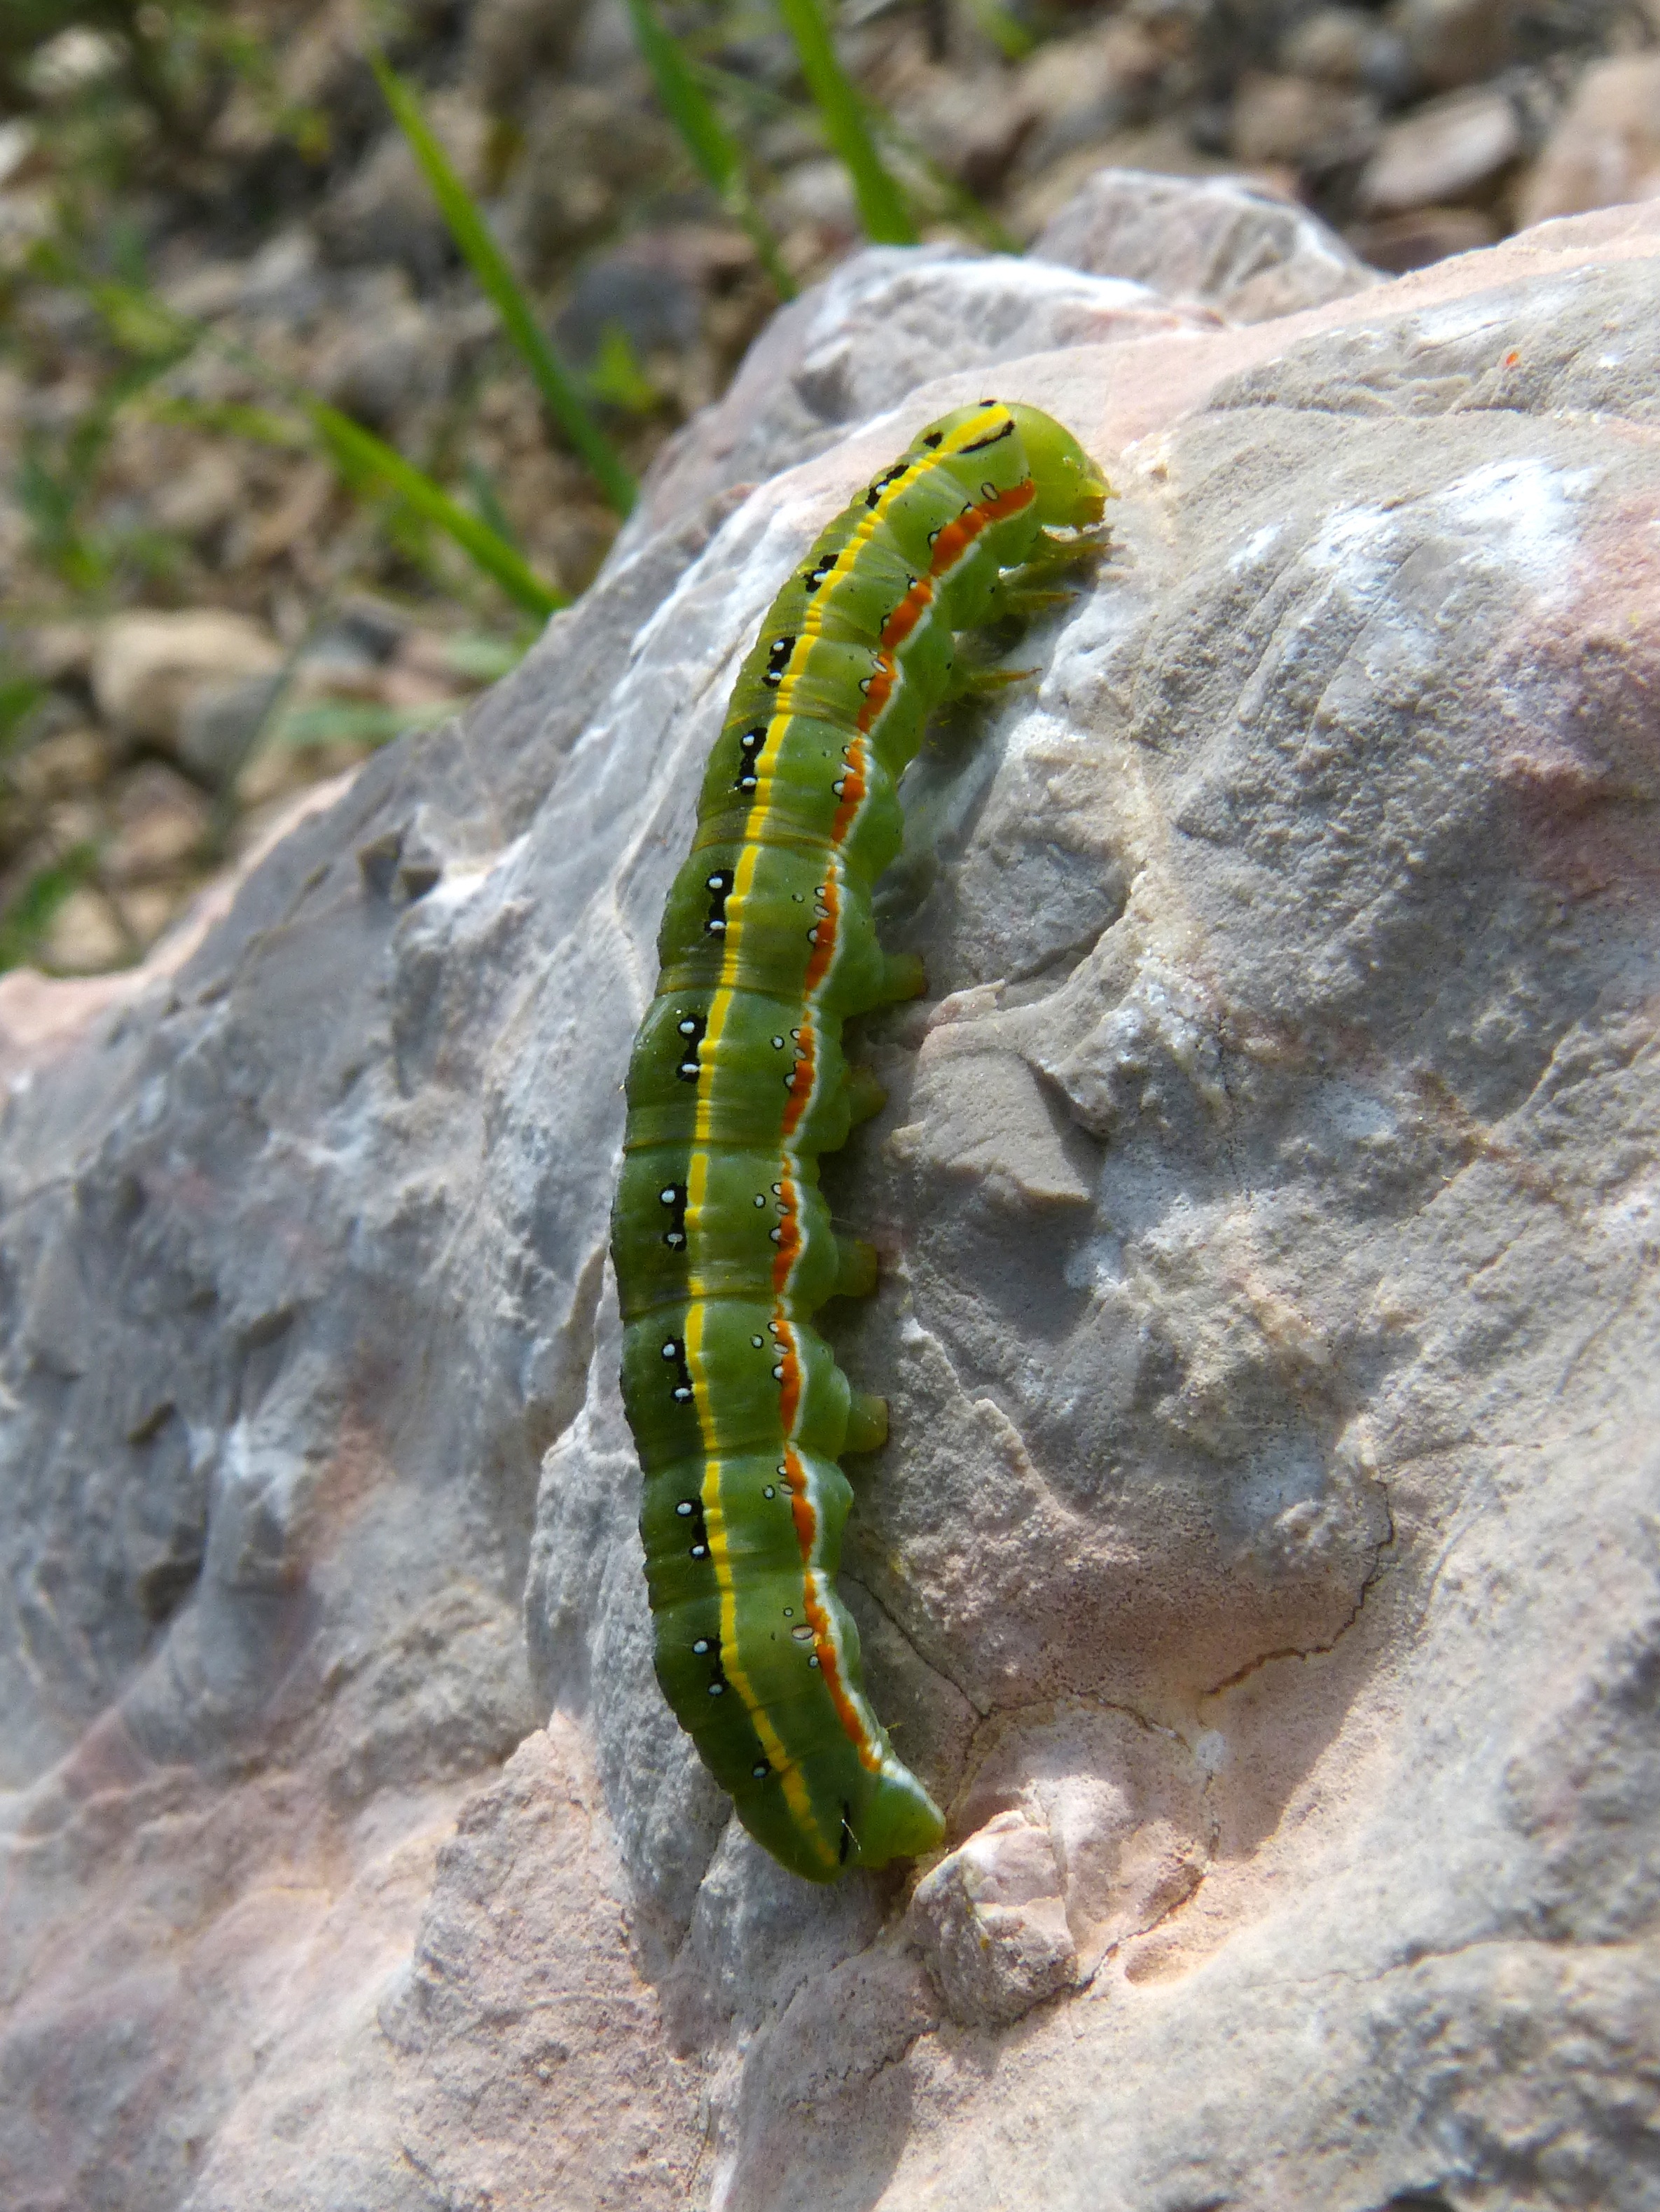
leaf, wildlife, green, insect, biology, colorful, fauna, invertebrate, caterpillar, worm, larva, macro photography, green caterpillar, moths and butterflies